The Sugarcubes

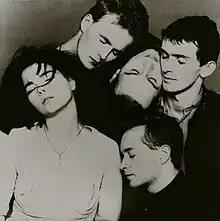
The Sugarcubes in 1988

The Sugarcubes were an Icelandic alternative rock band from Reykjavík formed in 1986 and disbanded in 1992. For most of their career, the band consisted of Björk Guðmundsdóttir (vocals, keyboards), Einar Örn Benediktsson (vocals, trumpet), Þór Eldon (guitar), Bragi Ólafsson (bass), Margrét "Magga" Örnólfsdóttir (keyboards) and Sigtryggur Baldursson (drums). Previous members included Friðrik Erlingsson (guitar) and Einar Melax (keyboards).